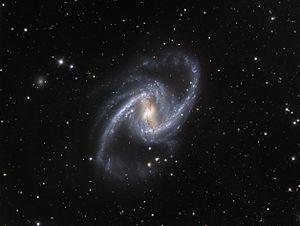
NGC 1365 est une grande galaxie spirale barrée de grand style située dans la constellation du Fourneau, à environ 75 millions d'années-lumière de la Voie lactée. Elle a été découverte par l'astronome australien James Dunlop en 1826.